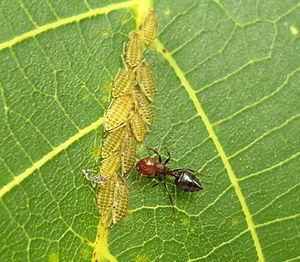
Fourmi prenant soin de son troupeau de pucerons en train de se nourrir sur une nervure de feuille de pommier.
L’élevage des fourmis consiste au maintien de façon pérenne de l’ensemble ou d'une partie des différentes castes de fourmis d’une colonie dans un milieu artificiel. L’élevage de fourmis est réalisé dans des laboratoires de recherche ou par des amateurs comme loisir.